Thor-Ablestar

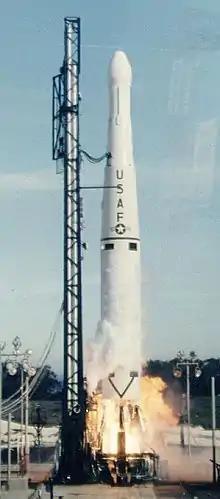
The launch of a Thor-Ablestar 2 with a Transit satellite.

The Thor-Ablestar, or Thor-Able-Star, also known as Thor-Epsilon was an early American expendable launch system consisting of a PGM-17 Thor missile, with an Ablestar upper stage. It was a member of the Thor family of rockets, and was derived from the Thor-Able.